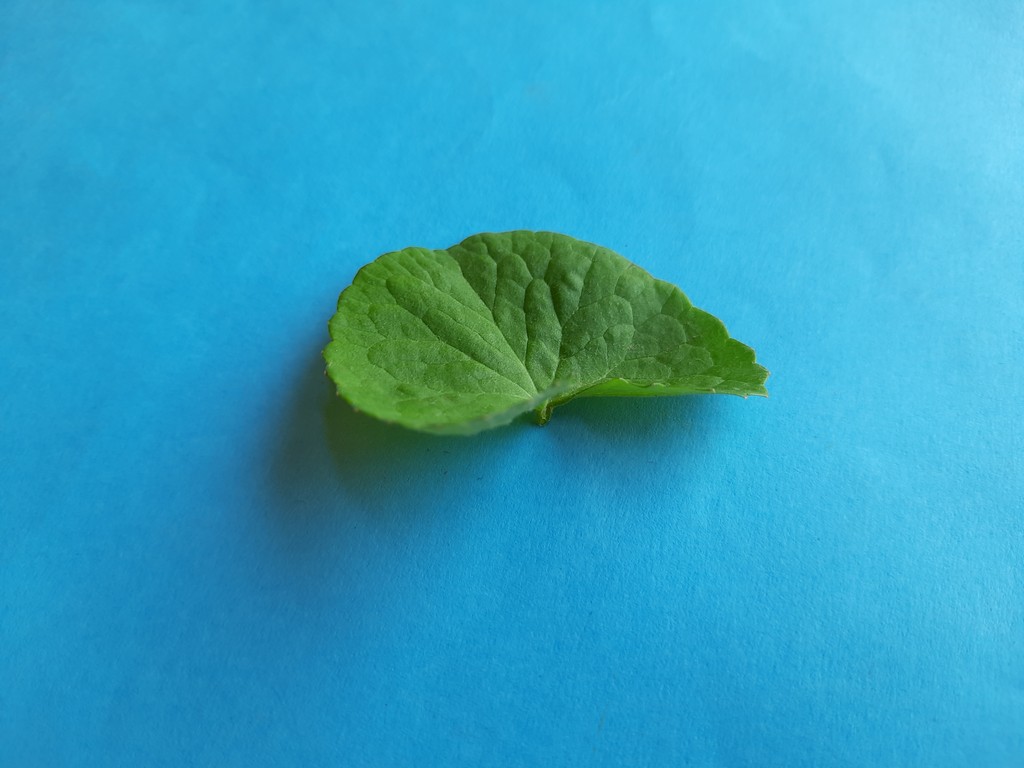
Label: Healthy